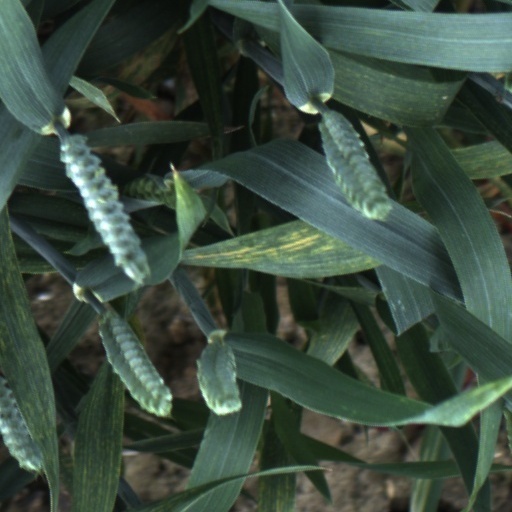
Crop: wheat